Truxton II

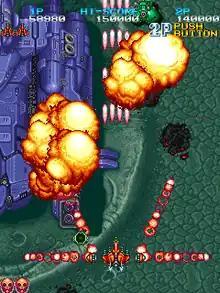
Arcade version screenshot

"Truxton II" is a science fiction-themed vertically scrolling shoot 'em up game that plays similarly like its predecessor, "Truxton", where players assume the role of two pilots taking control of the HyperFighter space fighter crafts through six stages, each with a boss at the end, in a last-ditch effort to overthrow the returning Dogurava and his Gidan army as the main objective. Several changes were implemented in the sequel compared to its predecessor such as an autofire mechanism.